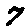
Label: 7